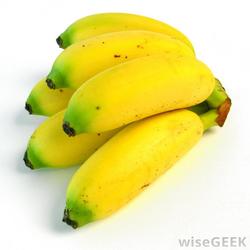
Label: Banana